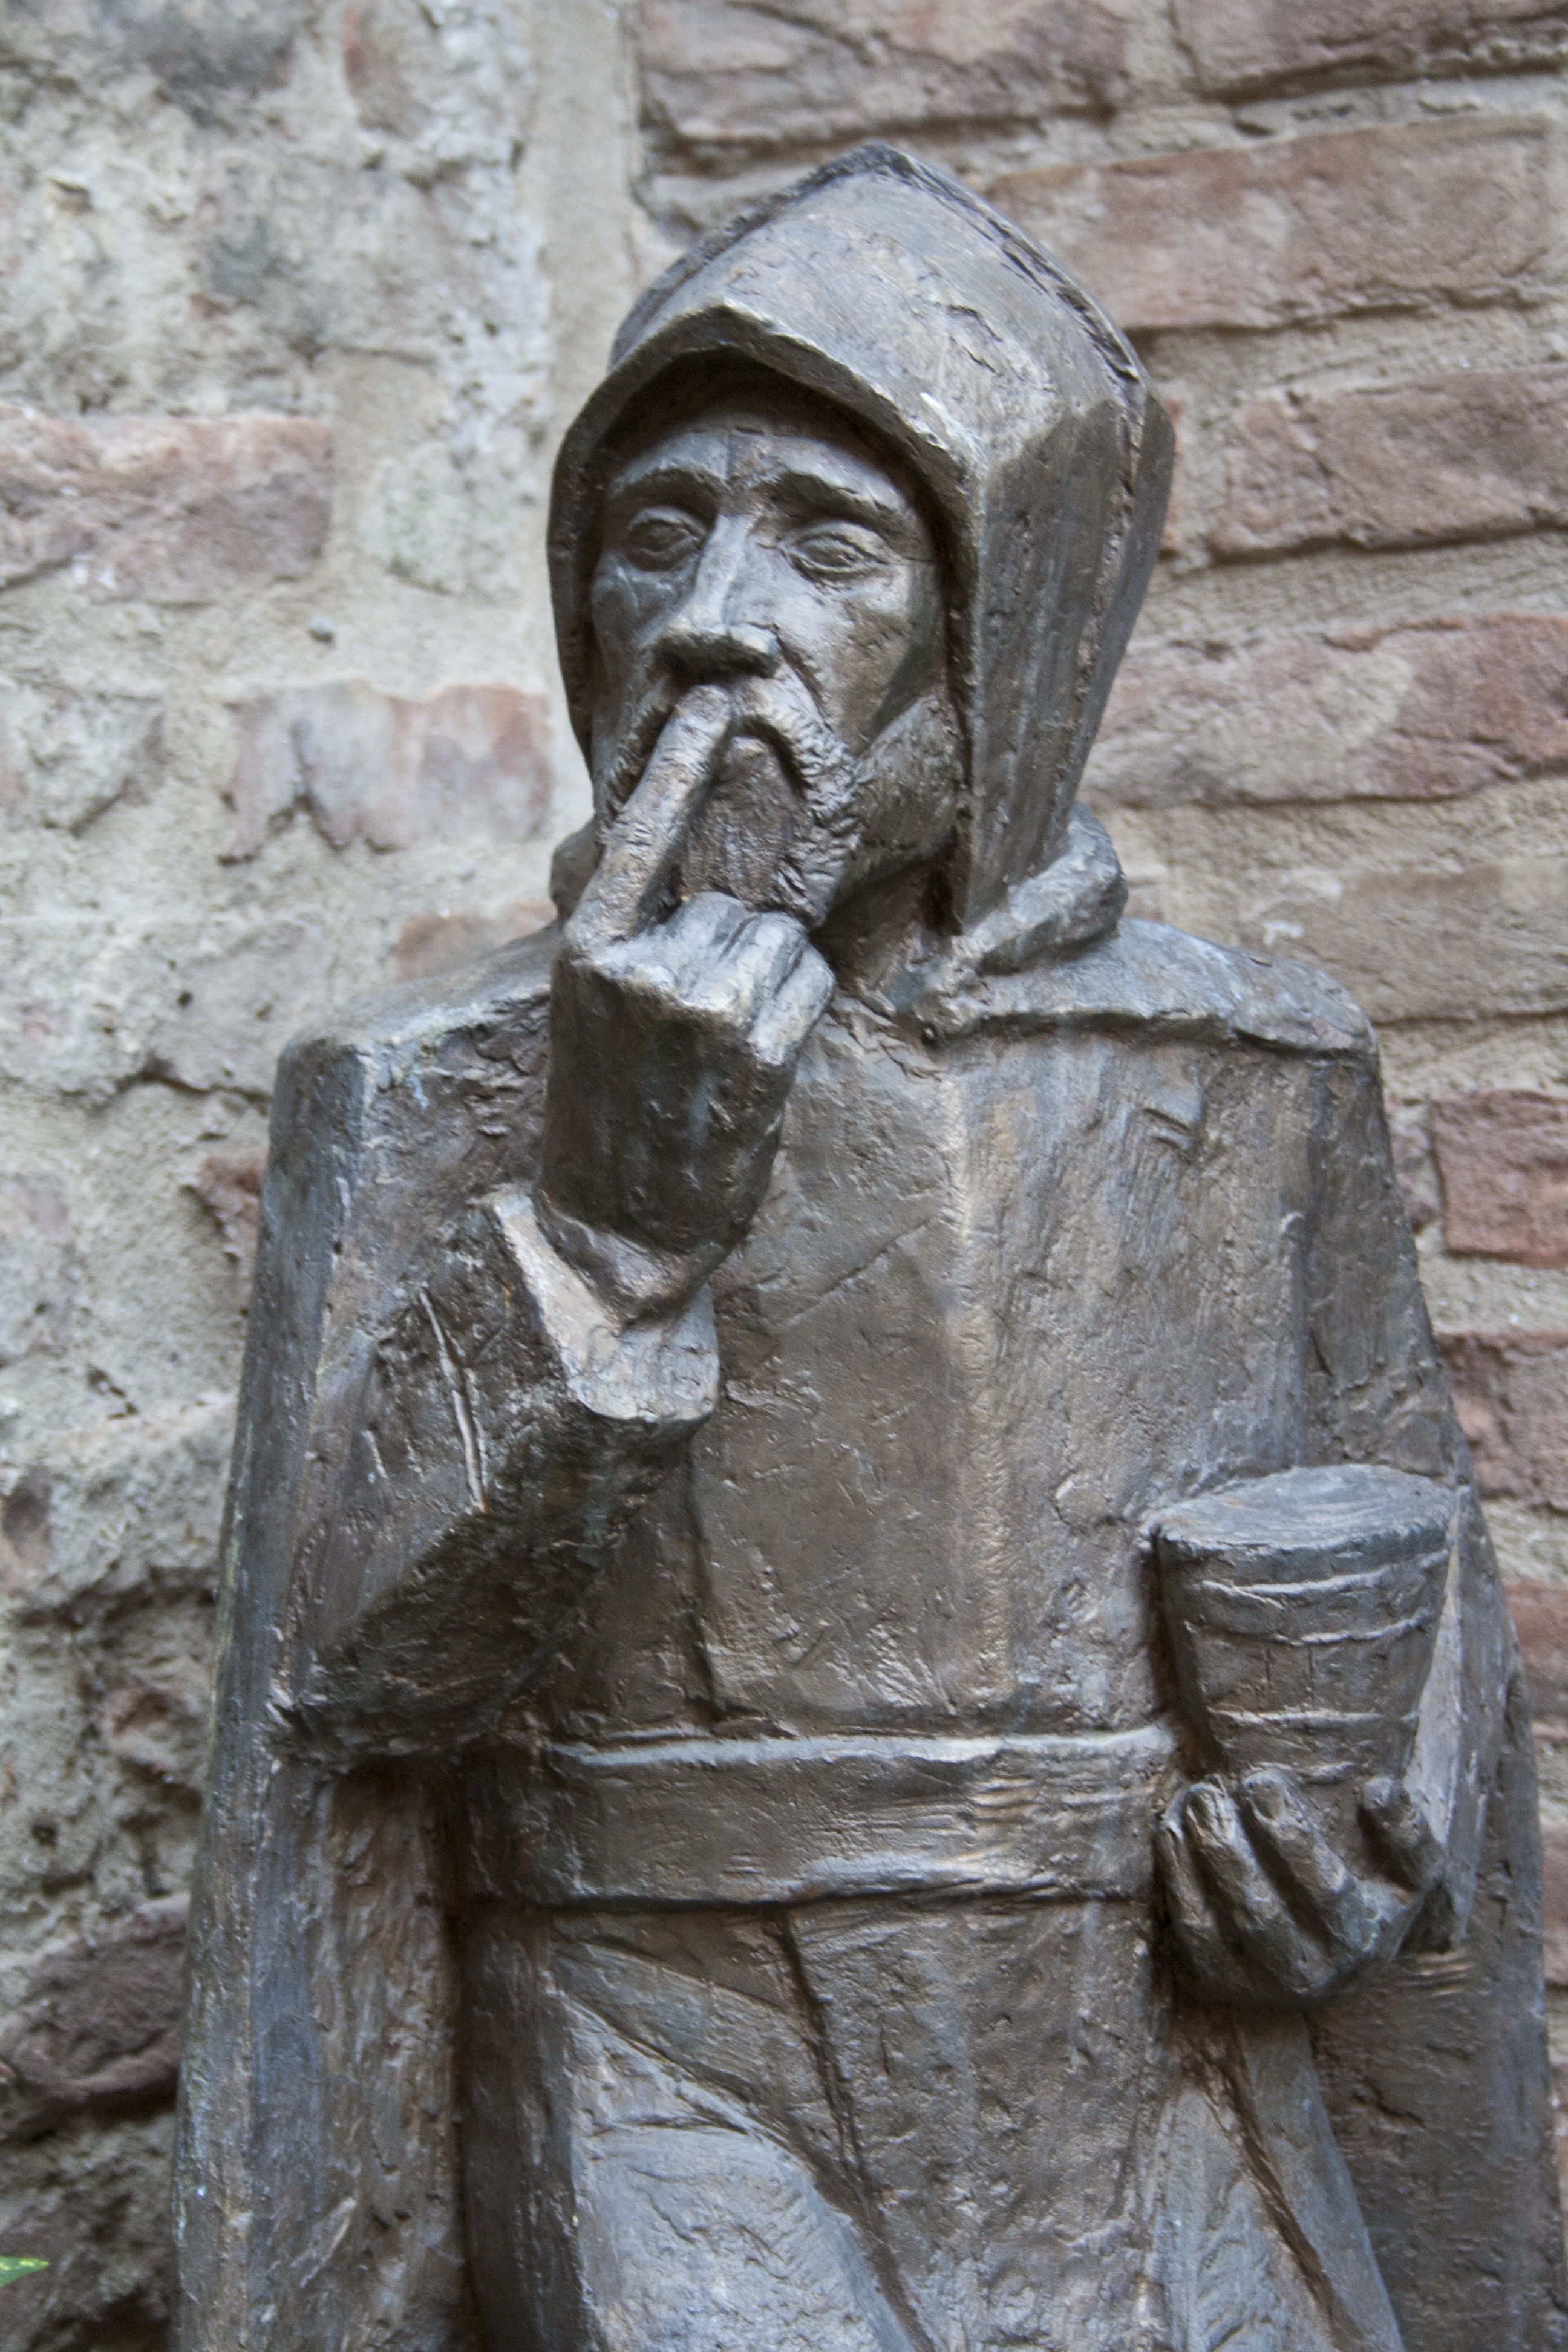
monument, statue, monk, sculpture, art, temple, carving, relief, bologna, stone carving, ancient history